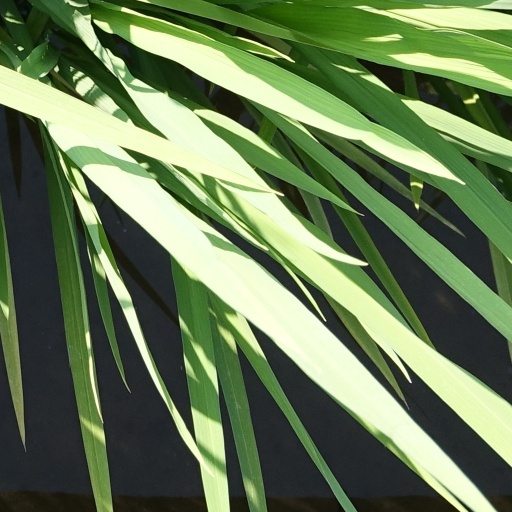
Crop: rice